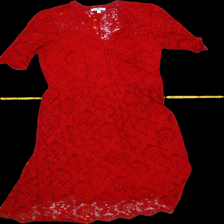
View: front
Type: Dress
Category: Ladies
Brand: Hamton Republic (Kappahl)
Colors: Red
Material: 62% Nylo 38% Visc
Pattern: Lace
Cut: V-collar
Size: 40
Season: All
Trend: No trend
Stains: No
Damage: 0
Price range: 100-150
Recommended usage: Reuse